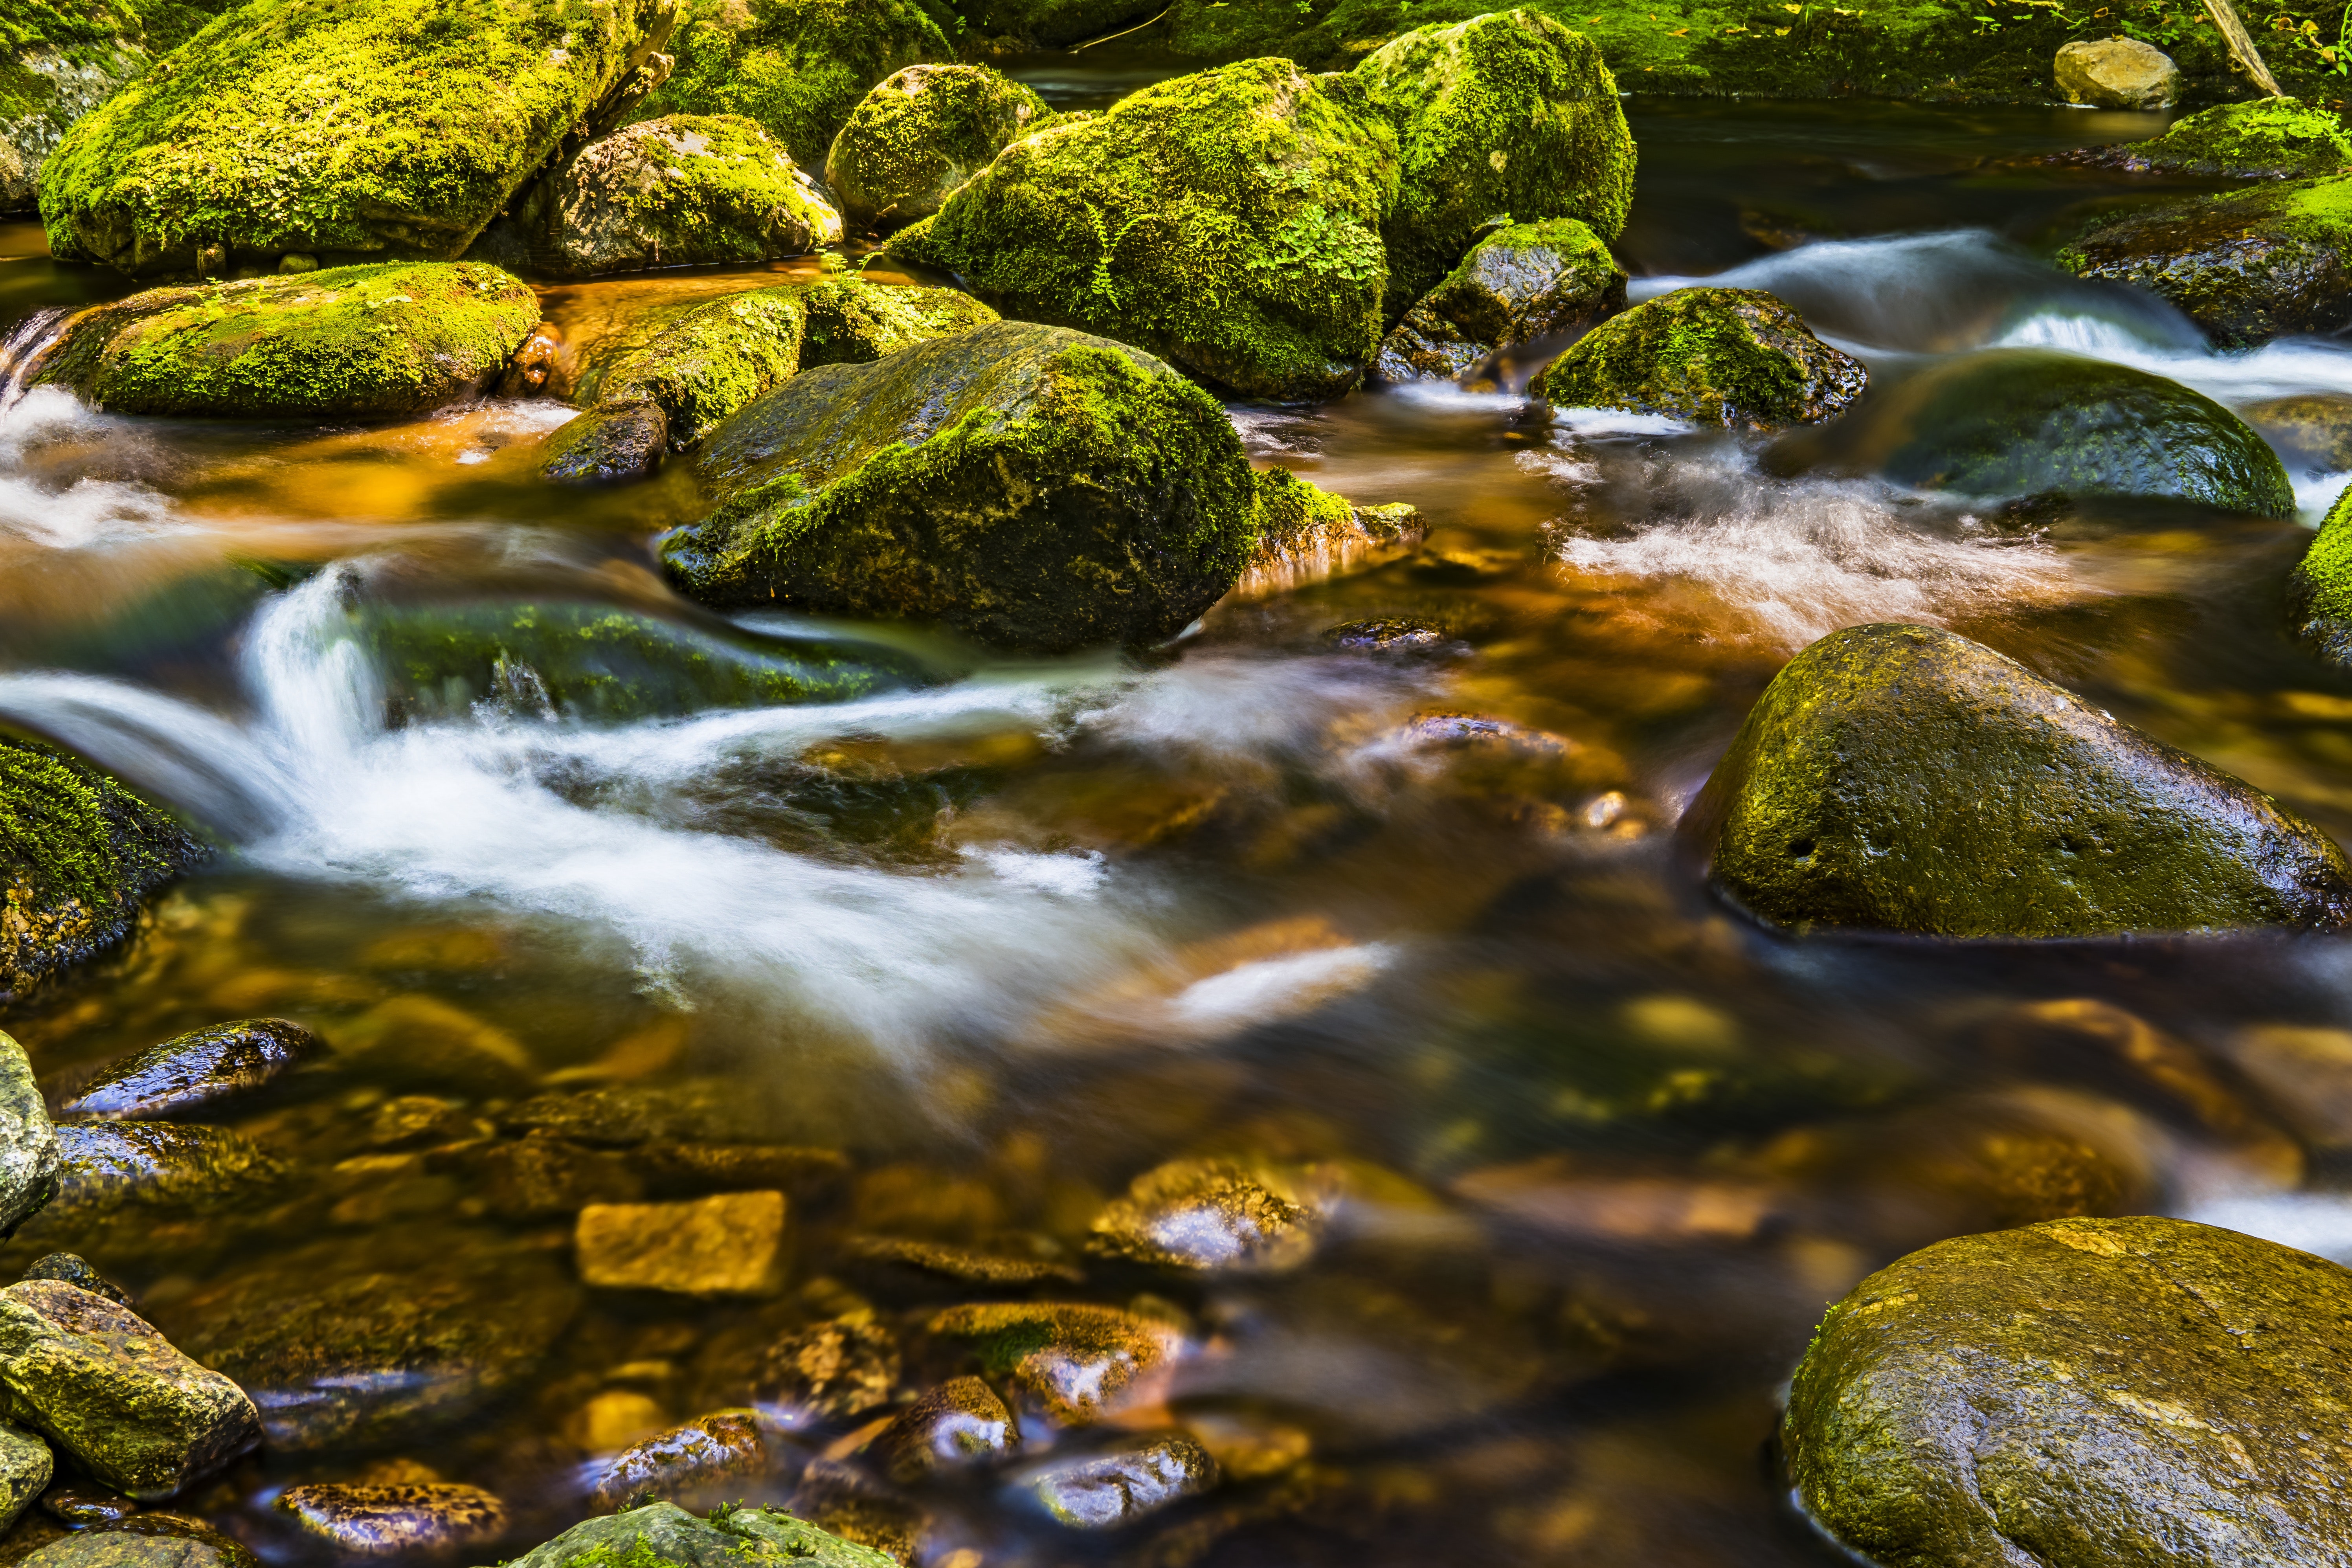
stream, body of water, nature, water resources, natural landscape, water, watercourse, mountain river, creek, green, river, rock, vegetation, stream bed, leaf, riparian zone, wilderness, nature reserve, reflection, tree, arroyo, fluvial landforms of streams, non vascular land plant, plant, spring, waterfall, sky, moss, sunlight, landscape, grass, tributary, algae, riparian forest, forest, autumn, mineral spring, green algae, water feature, national park, rapid, rainforest